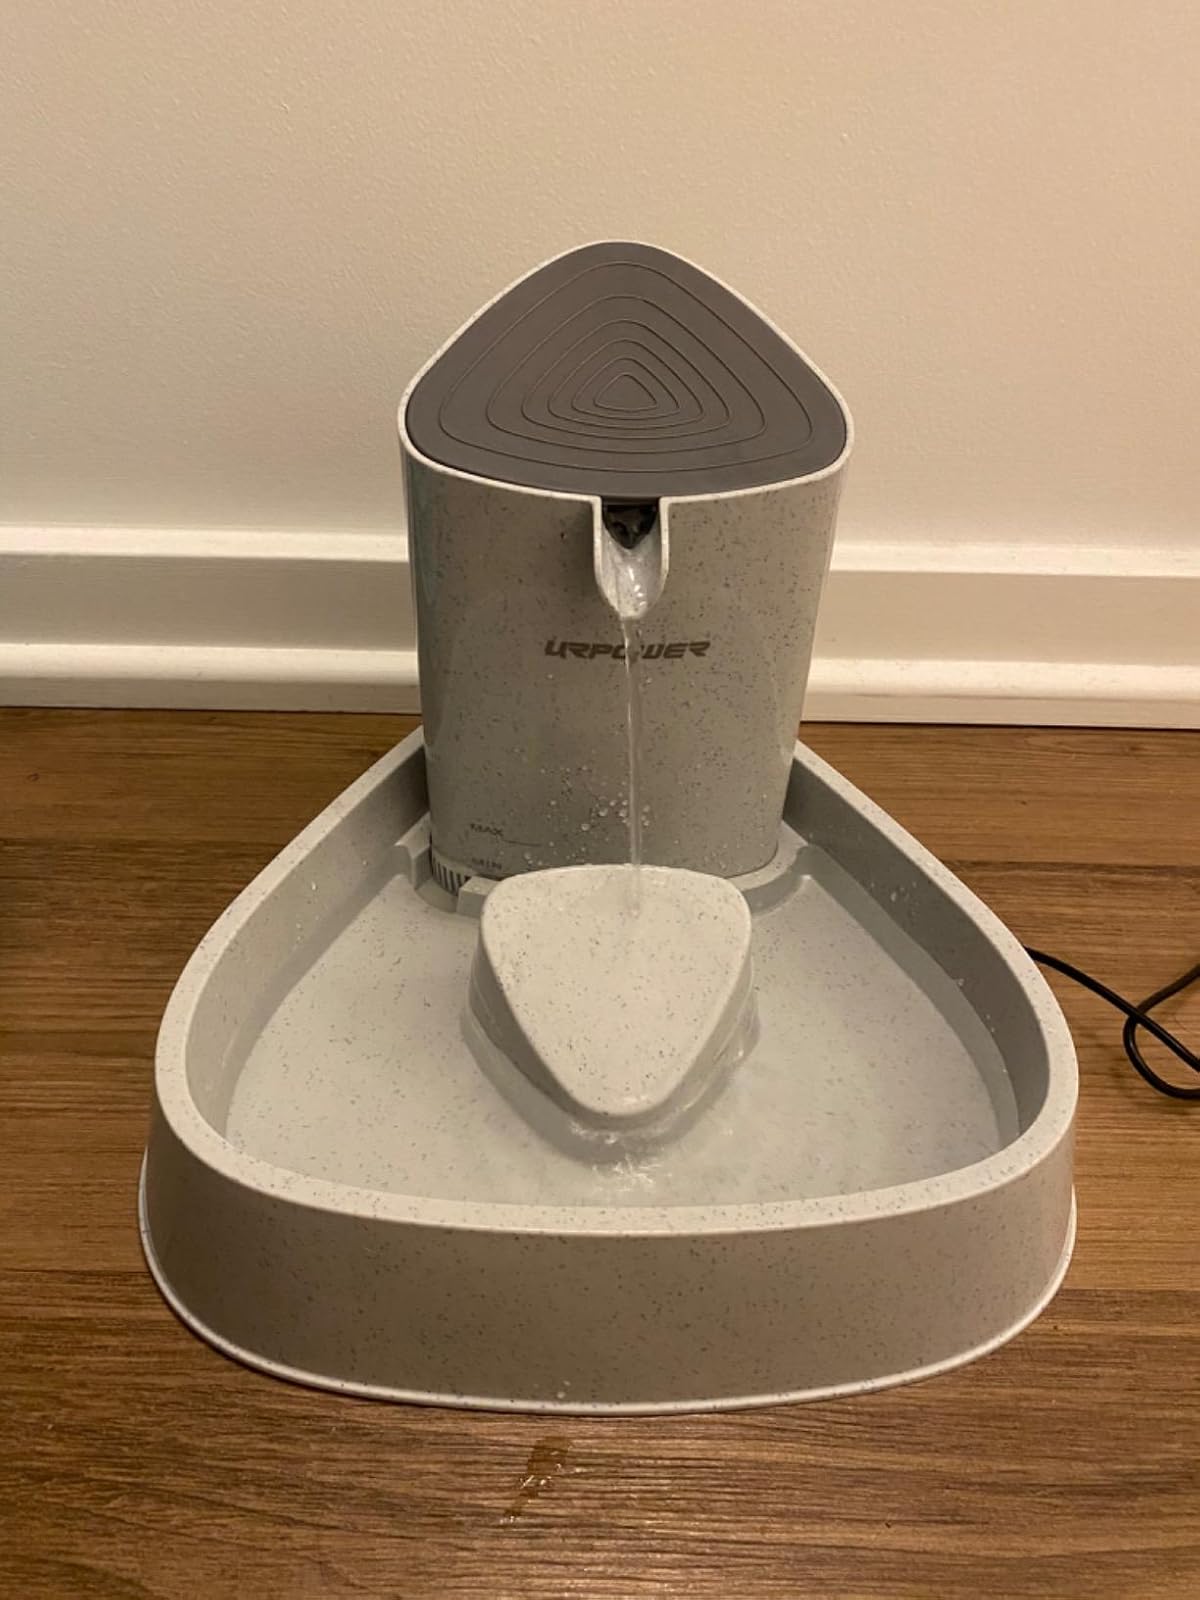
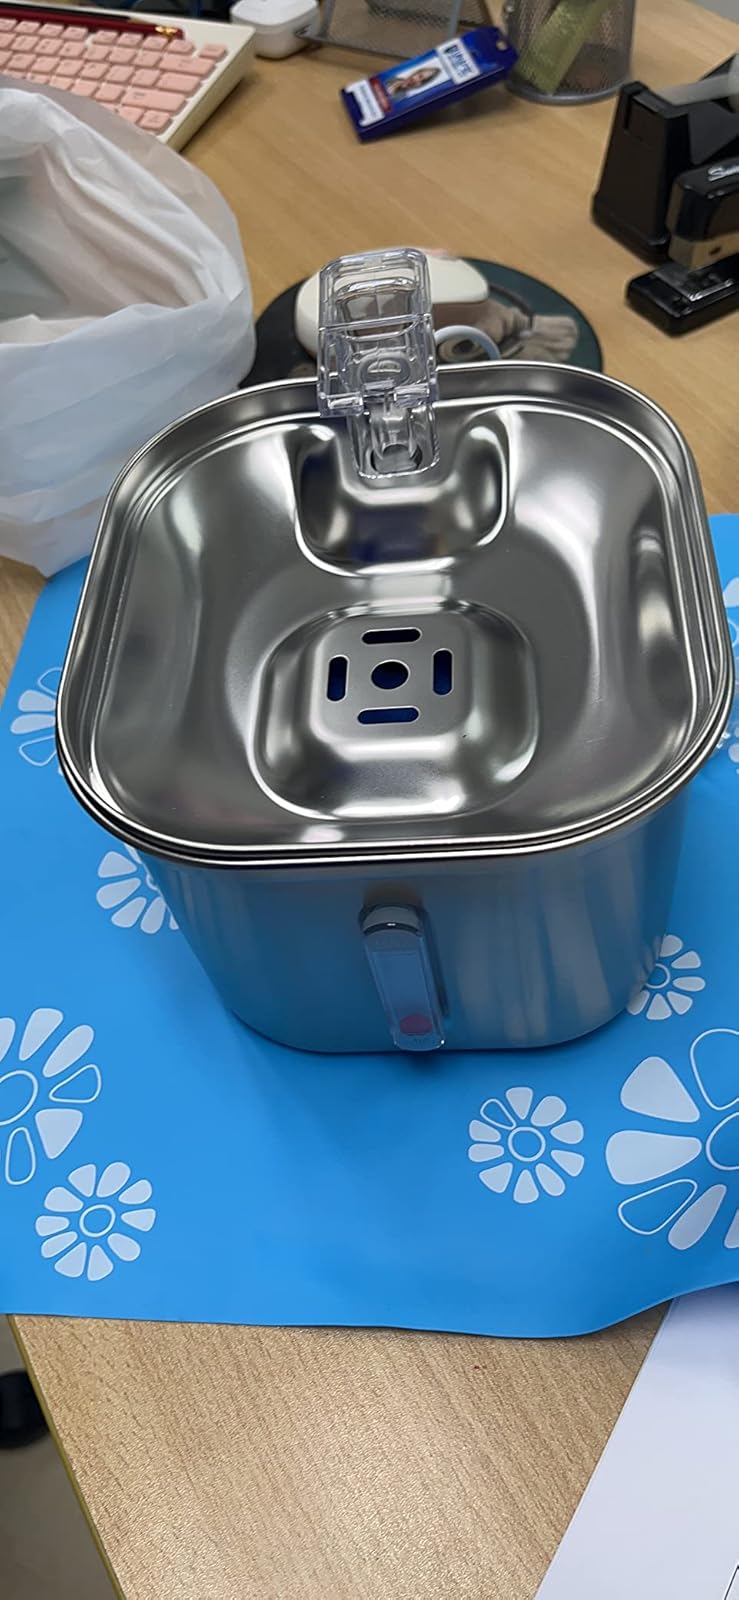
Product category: items_bowl
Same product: no